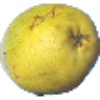
Label: pear_monster